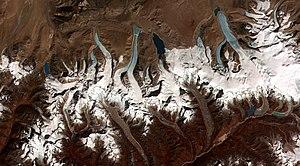
Image de l'instrument ASTER (Advanced Spaceborne Thermal Emission and Reflection Radiometer) embarqué à bord du satellite Terra de la NASA montrant l'extrémité des glaciers hymalayens du Bhoutan. Depuis quelques décennies, des lacs glaciaires se forment rapidement sur la surface couverte de débris de ces glaciers. Les scientifiques de l'USGS (United States Geological Survey) ont montré une forte corrélation entre la montée des températures et le retrait des glaciers dans la région. En Himalaya, les glaciers reculent a une vitesse alarmante et de plus en plus importante, ce qui est établi par la comparaison des données actuelles et historiques, ainsi que par la multiplication et la croissance rapide des lacs de surface de ces glaciers, selon Jeffrey Kargel, de l'USGS. La grande majorité des glaciers du monde reculent a une vitesse supérieure aux anciennes tendances. Ce recul est fortement corrélé avec l'augmentation des températures. Selon le rapport de 2001 du GIEC (Groupe International sur le Changement Climatique), la température de surface du globe terrestre devrait augmenter de 1.4 à 5.8°C d'ici la fin de ce siècle.